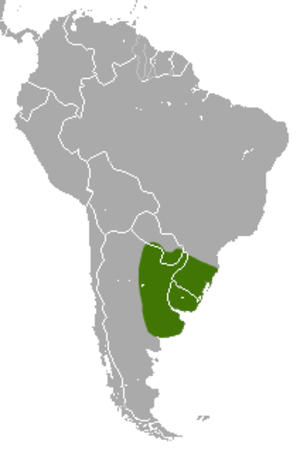
Le Tatou hybride, Dasypus hybridus, est une espèce de tatous de la sous-famille des Dasypodinae. Il a été décrit pas Anselme Gaëtan Desmarest en 1804.